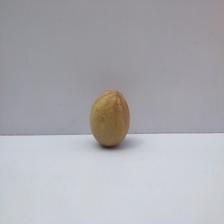
Size: Small